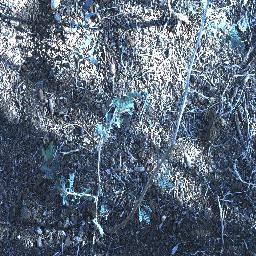
Label: negative